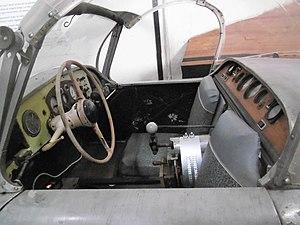
Voiture Gonnet intérieur tableaux de bord
Une automobile hybride électrique est un véhicule automobile faisant appel à deux types d'énergie embarqués pour se mouvoir, dont l'un est de nature électrique. L'architecture la plus répandue pour ce type de véhicule hybride associe un moteur électrique à un moteur thermique, généralement à essence.
Auguste Gonnet est un inventeur qui construisit en 1952 une voiture hybride « Vélo Gonnet » qui fonctionnait avec un moteur à essence à deux cylindres à l'avant et un moteur électrique à l'arrière.